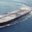
Label: ship